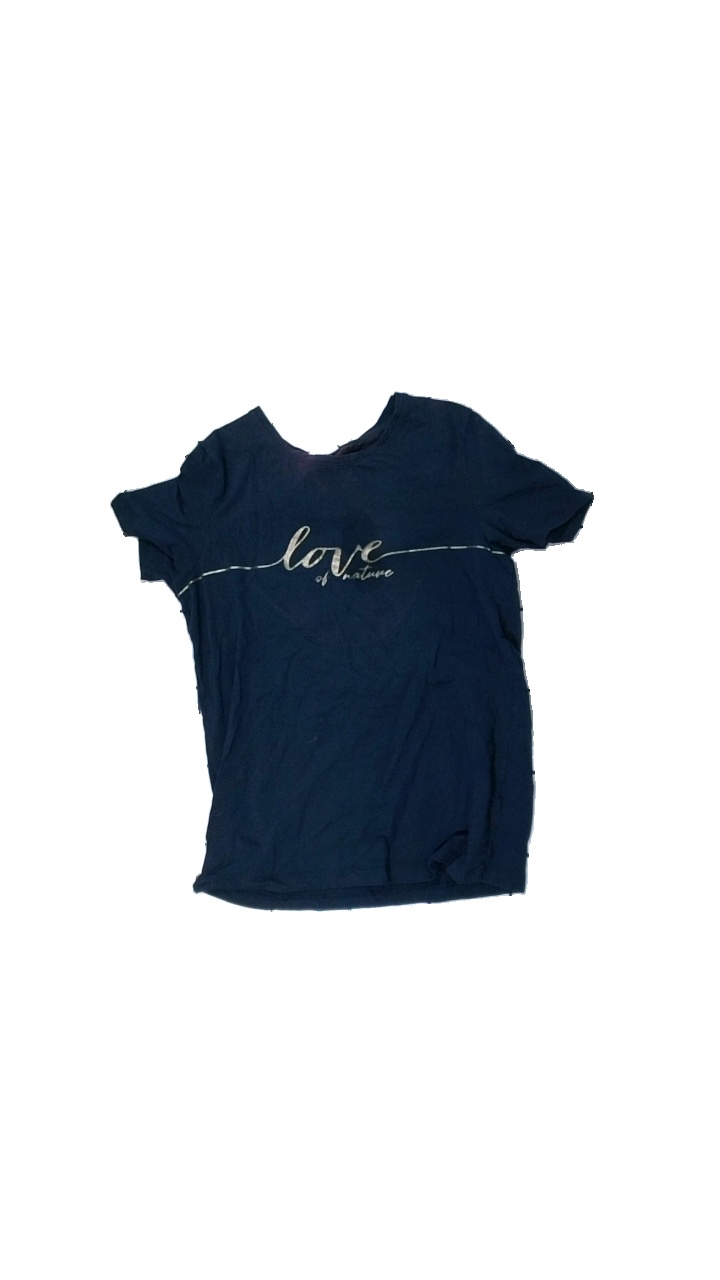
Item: T-shirt (Unisex)
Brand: Free Quent
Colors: Blue
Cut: Regular, C-collar
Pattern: Logo print
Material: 100% cotton
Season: All
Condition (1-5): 2
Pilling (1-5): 4
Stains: Major
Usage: Export
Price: <50